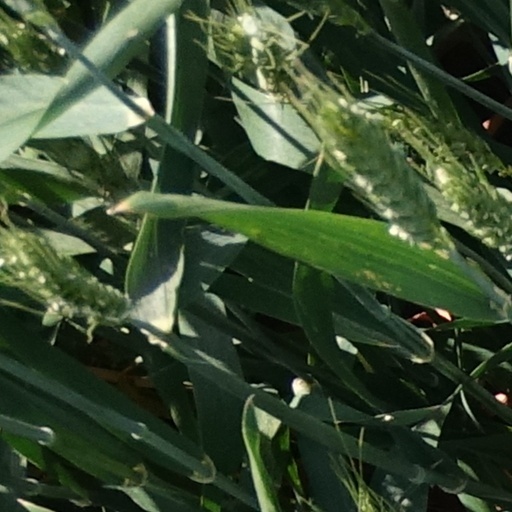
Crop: wheat